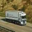
Label: truck